William Lakin Turner

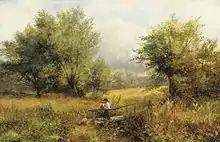
Children on a Bridge near Barrow on Trent

William Lakin Turner (25 February 1867 – 21 October 1936) was an English landscape artist.